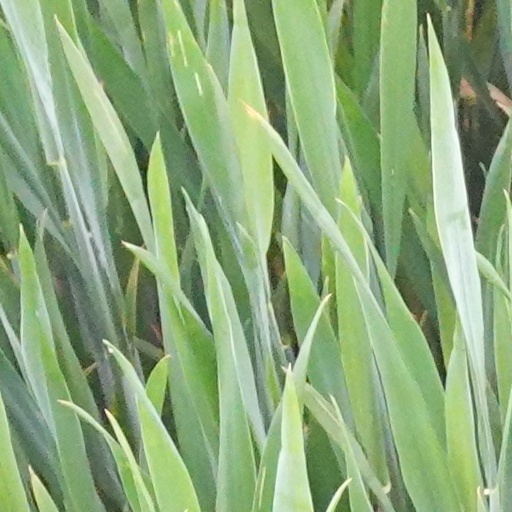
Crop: wheat